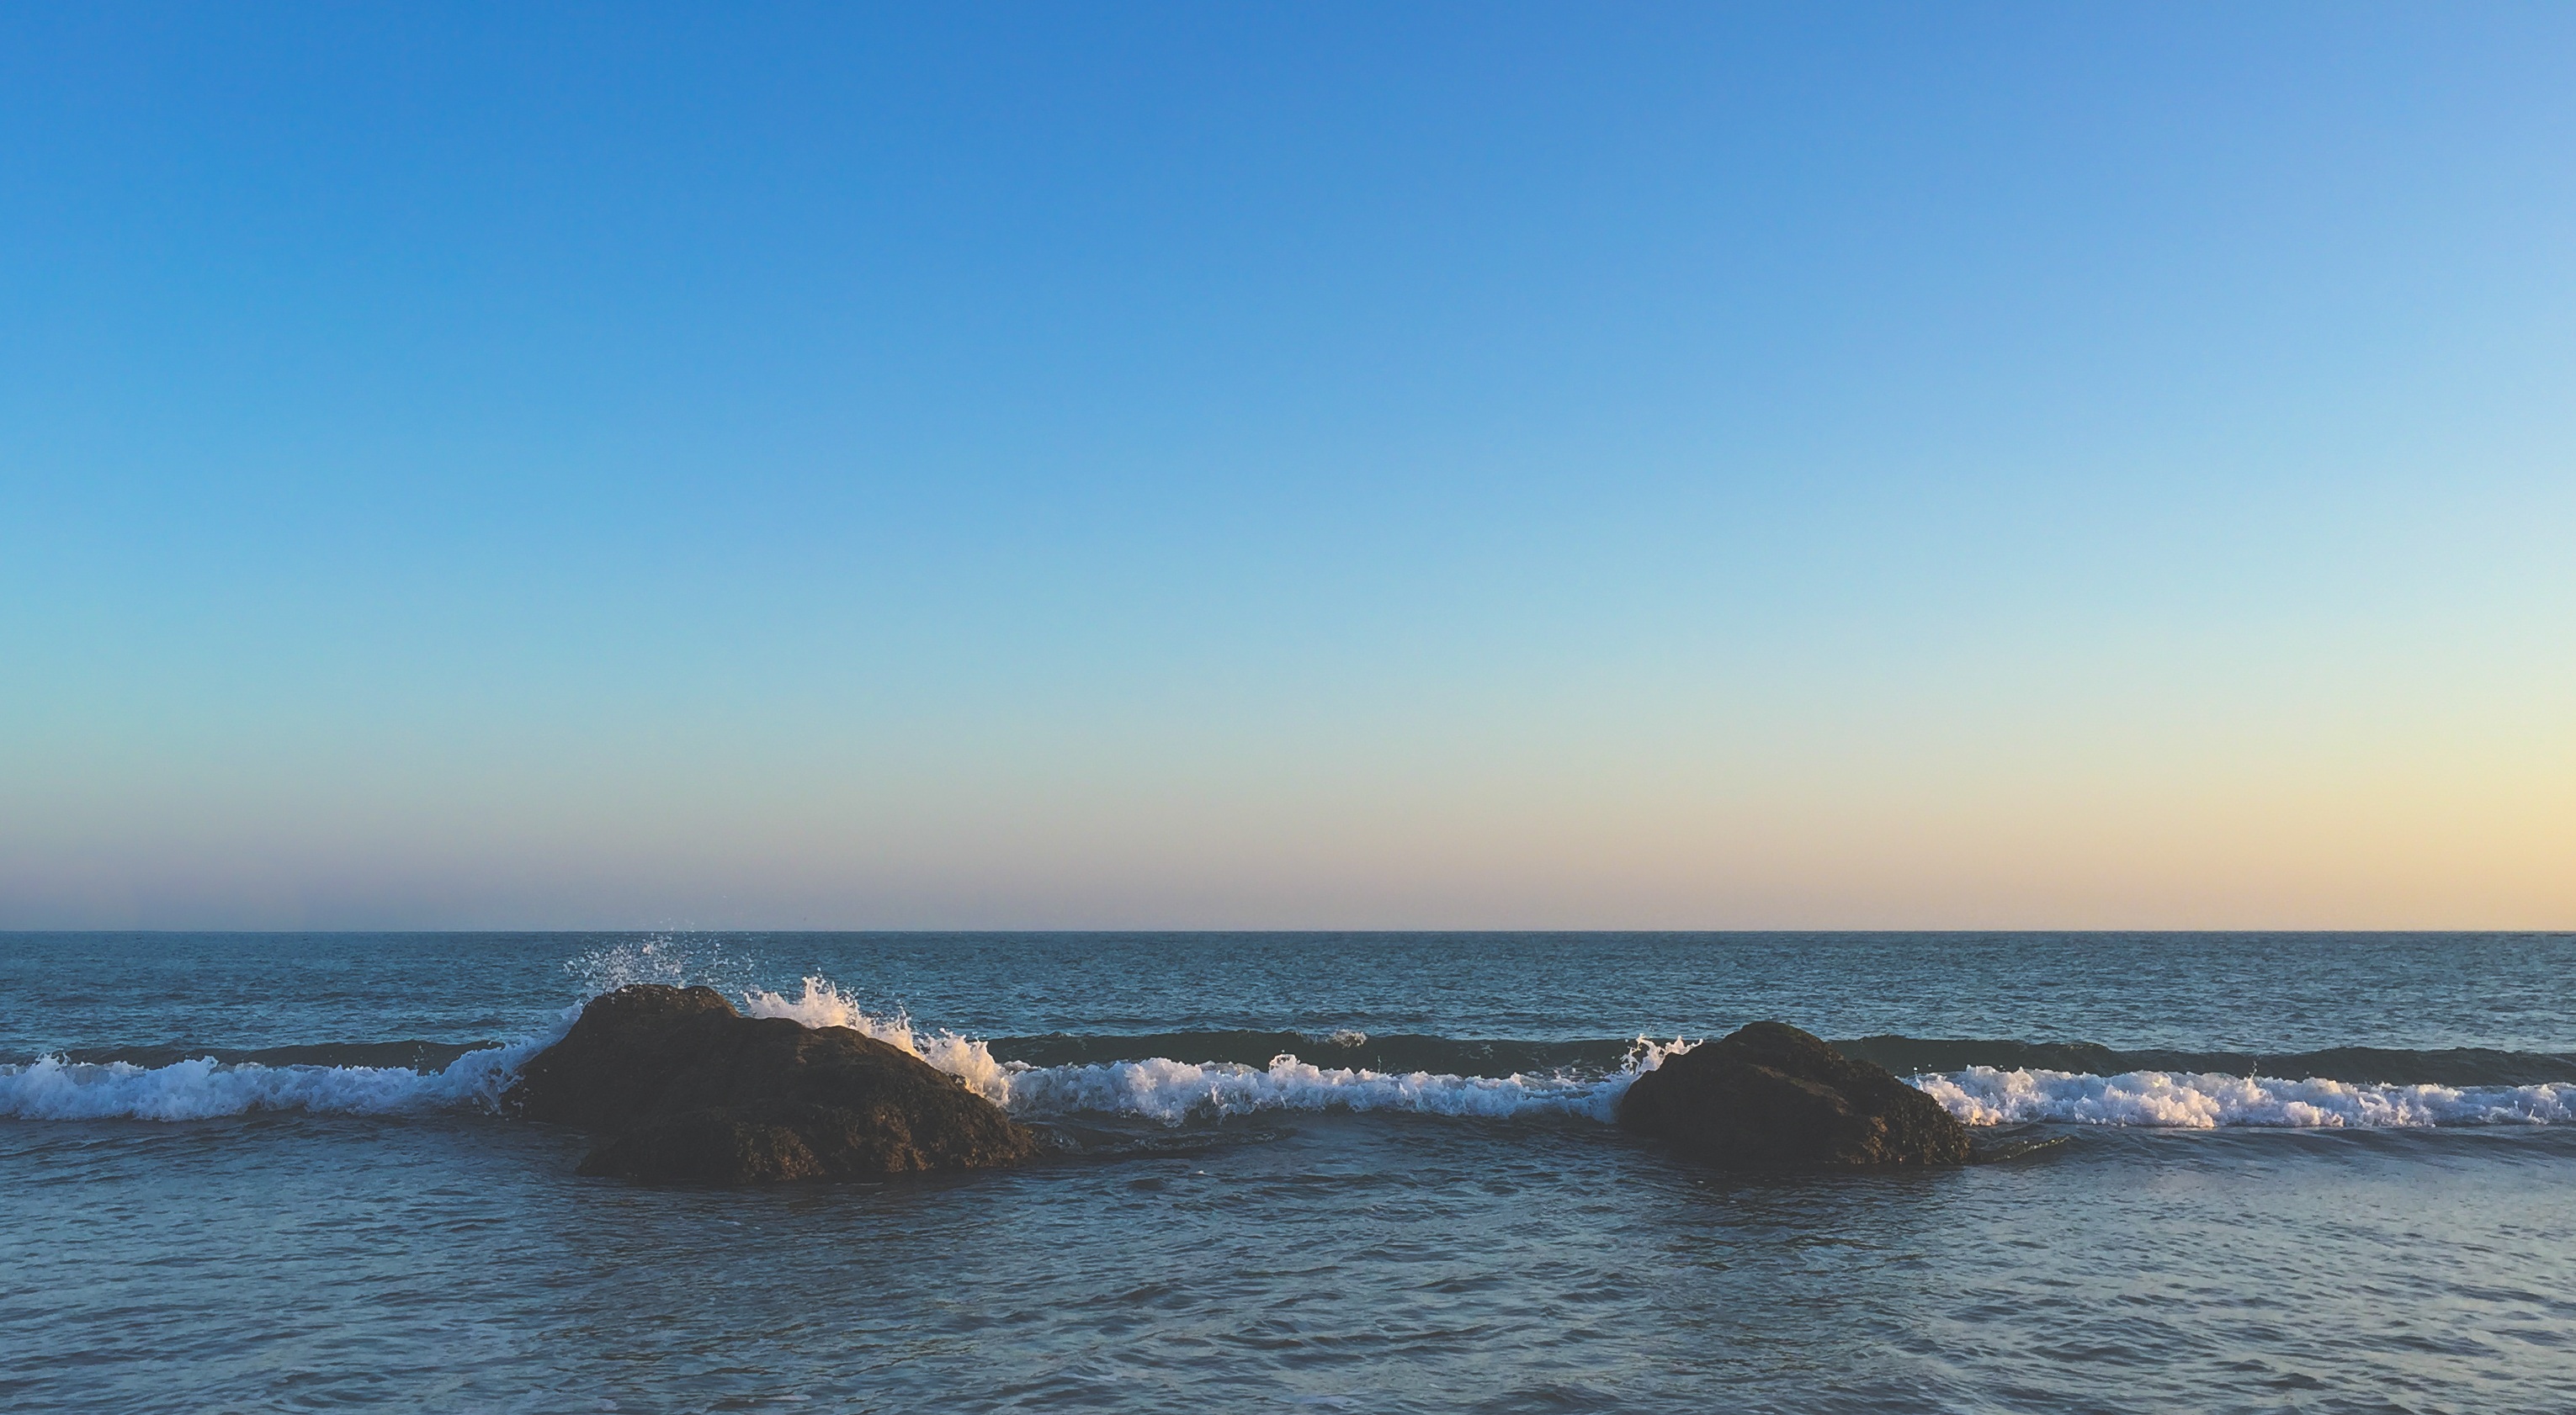
beach, landscape, sea, coast, water, nature, outdoor, rock, ocean, horizon, sky, sunrise, morning, shore, wave, dawn, stone, vacation, travel, dusk, relax, tranquil, peaceful, bay, blue, tourism, terrain, body of water, rocks, breakwater, cape, destination, nobody, wind wave